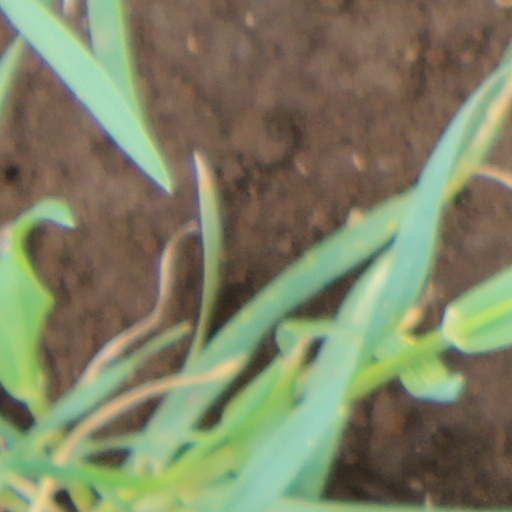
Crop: wheat